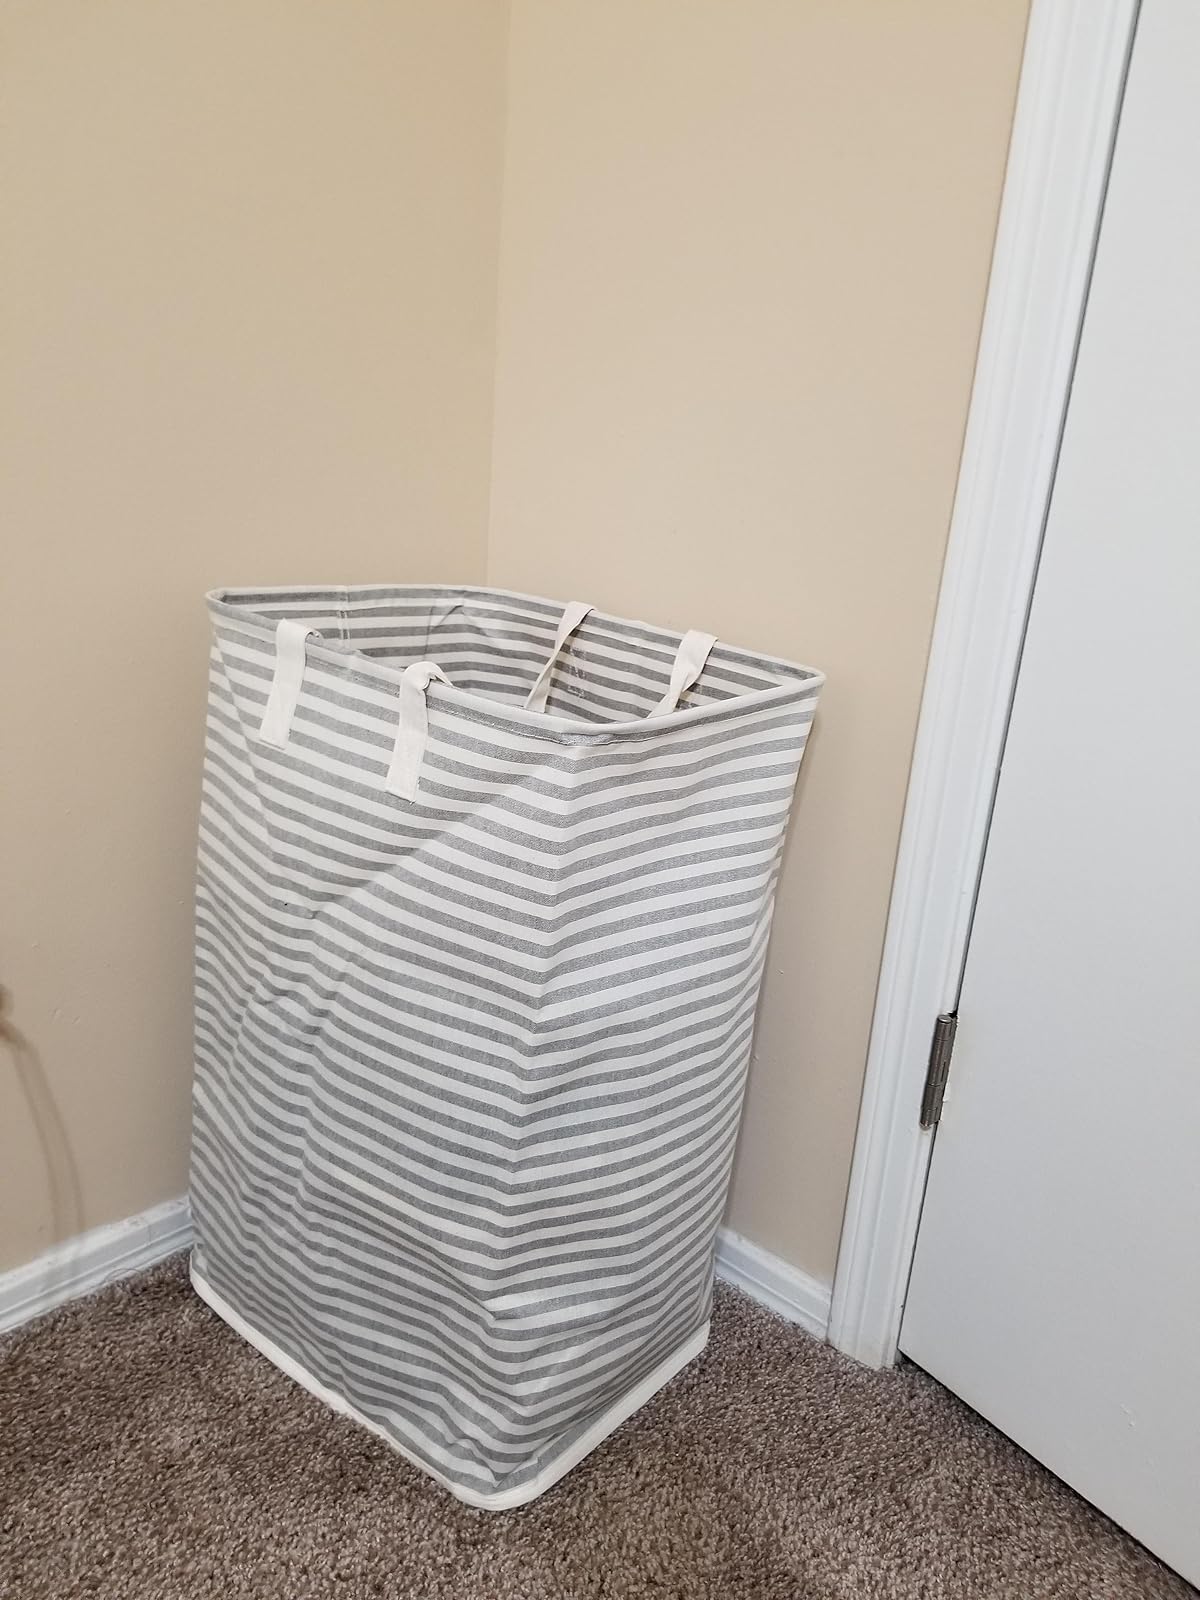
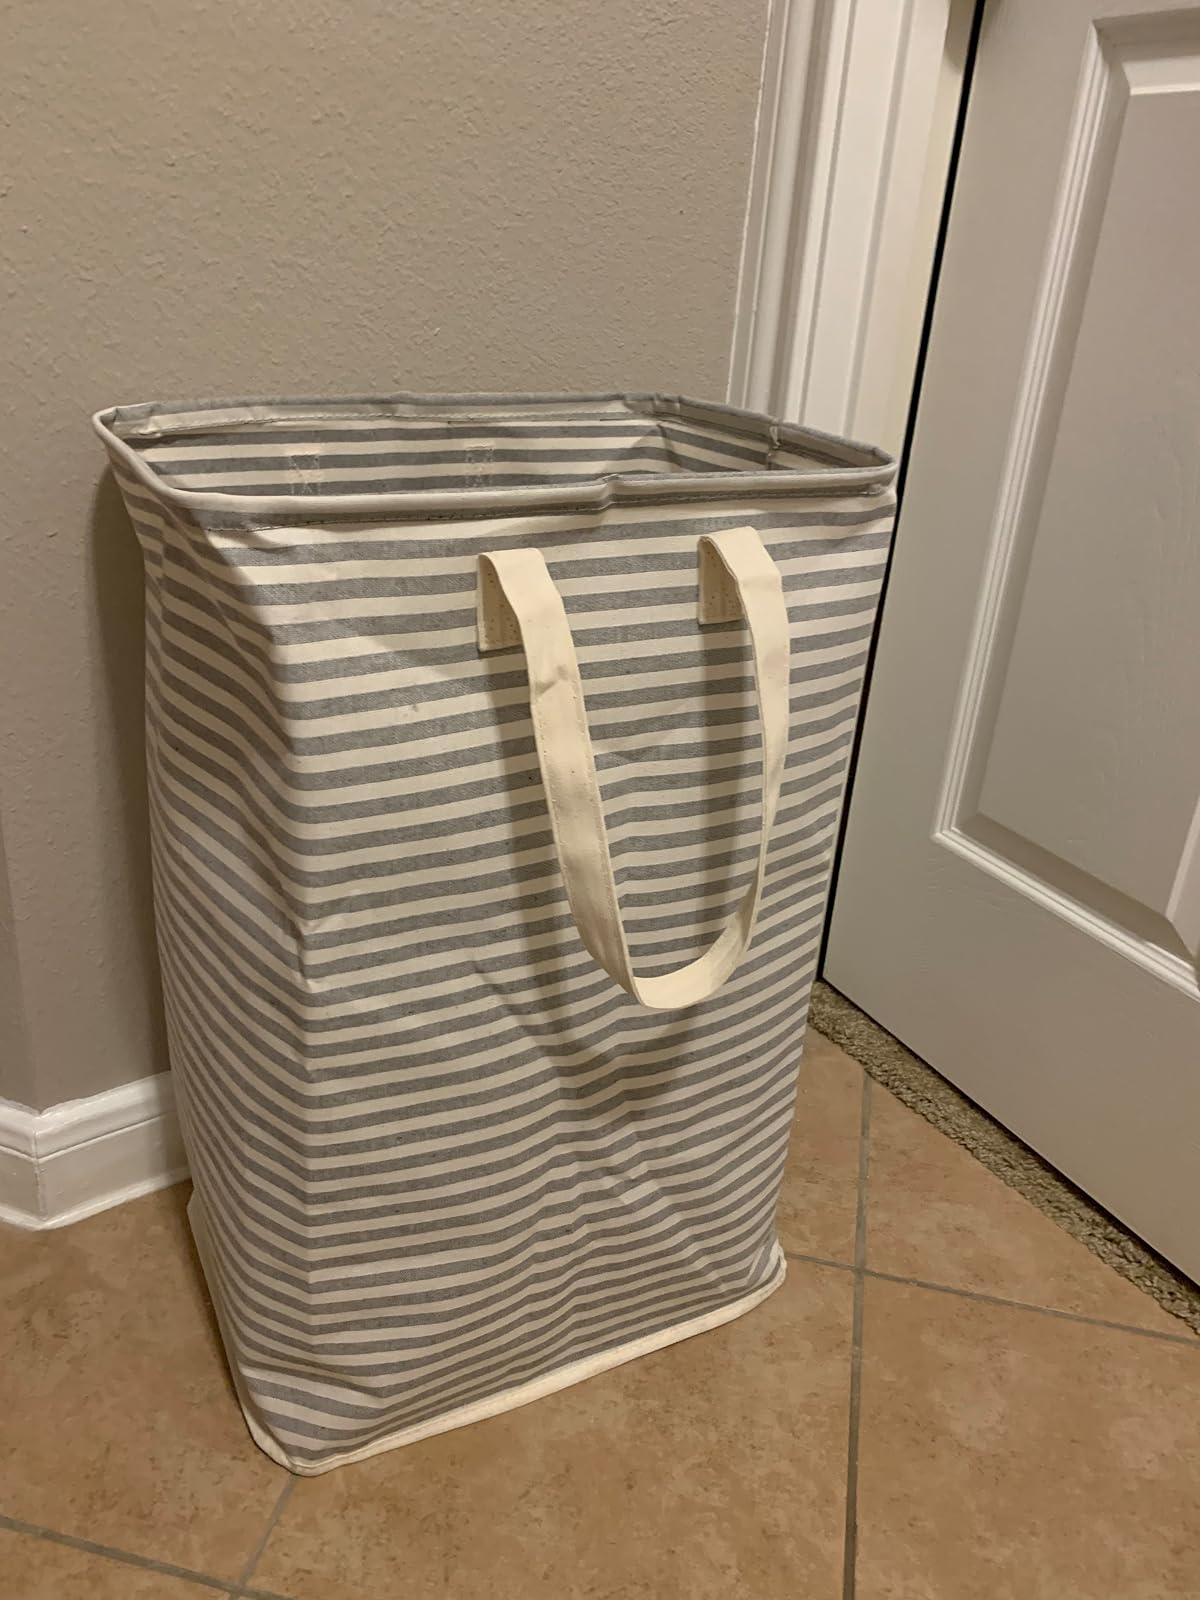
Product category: items_hamper
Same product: yes